Santander Park

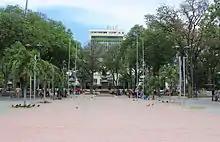
Statue of Francisco de Paula Santander in Santander Park

Santander Park is located in Cúcuta, Colombia. The park is bordered by 5th and 6th Avenue and 10th and 11th Street and was previously the location of the Grand Square of San José de Guasimales, a site hosting principal events and public spectacles in Cúcuta. In the center of the park is a bronze statue of the Cúcuta-born Francisco de Paula Santander, created by the German sculptor Carl Bornr and unveiled on August 5, 1890.